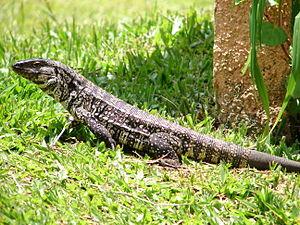
La province de Santiago del Estero est une province de l'Argentine, située dans la région du Gran Chaco, dans le centre-nord du pays. Sa capitale est la ville de Santiago del Estero. En 2010 la population recensée se montait à 896 461 habitants. En 2018 sa population était estimée à 958 000 habitants.
La province de Salta est une province de l'Argentine, située à l'extrême nord-ouest du pays. Elle est limitée au nord par la province de Jujuy et par la Bolivie, à l'est par le Paraguay, Formosa et la province du Chaco, au sud par les provinces de Santiago del Estero, de Tucumán et de Catamarca, enfin à l'ouest par le Chili.
Salvator est un genre de sauriens de la famille des Teiidae. Les espèces de ce genre sont aussi appelés Tégus.